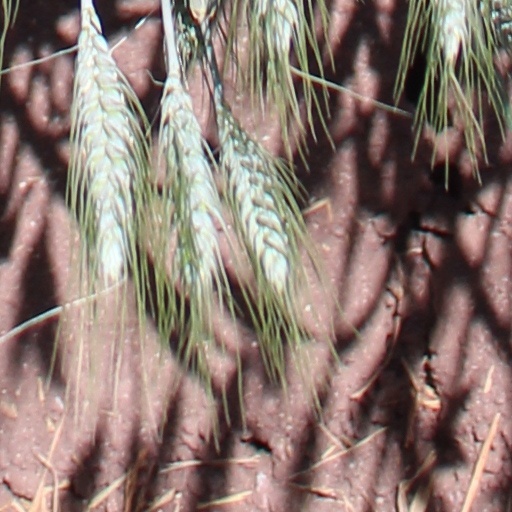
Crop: wheat